Bymarka

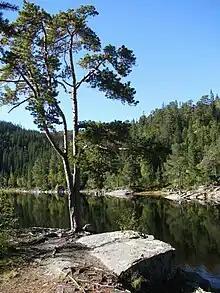
Autumn near a lake in Bymarka

Part of the northern area of Bymarka is protected and preserved as a nature reserve, stretching from an elevation of around near Herbernheia and northwards down towards the fjord. This reserve therefore includes several vegetation zones: North boreal (above above sea level), middle boreal (the most common in Bymarka) and southern boreal (below ), the latter zone is rare among protected areas as it is heavily used for farming in Norway. The lowland on the southern (Gaulosen) and western (Byneset) fringes of Bymarka contains areas of more southern hemiboreal vegetation. One of these locations has an especially rich understory, and has traditionally been used by the locals for collecting plants believed to have medical properties, hence the name "Apoteket" (The Pharmacy).